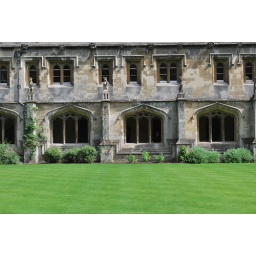
Spot the ugly mug in the windows